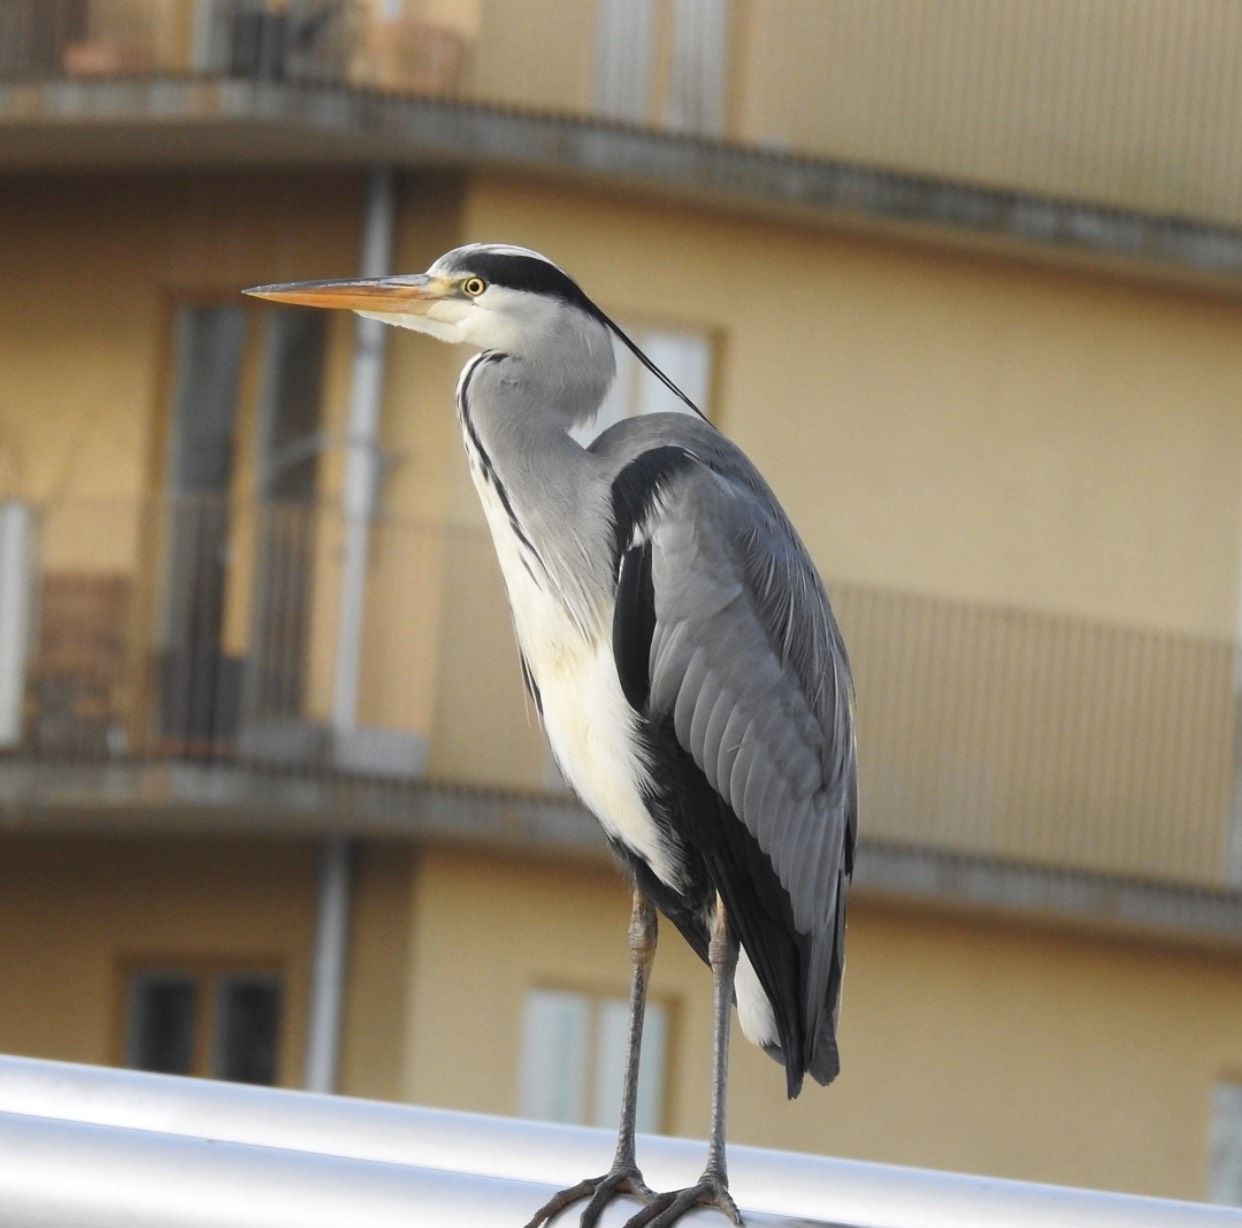
Heron on a Rooftop.
A grey heron is standing alone on a white rooftop. The bird has a long neck, sharp beak, and grey and white feathers. In the background, there is a beige apartment building. The heron appears calm and still.
Shot at eye level in natural daylight this photo shows a grey heron standing calmly on a white rooftop. The background includes a beige apartment building creating an urban but peaceful atmosphere. The grey, black, white shades of the heron give an interesting composition to the picture.
Labels: Animal, Bird, Stork, Waterfowl, Crane Bird, Heron, Beak, Egret, Outdoor, Building, Roof, Balcony, Rooftop